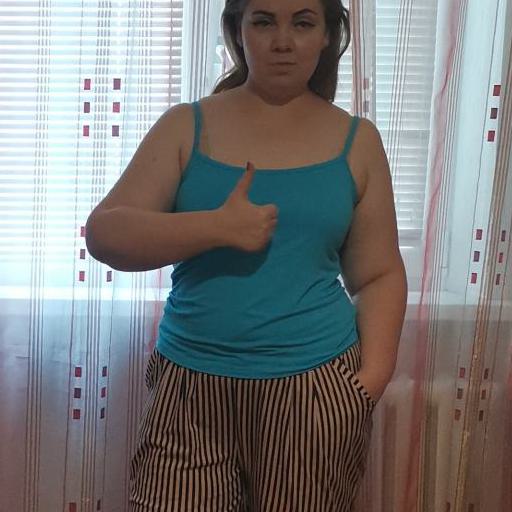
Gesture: like